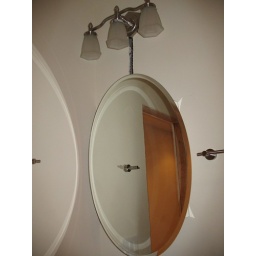
Medicine cabinet mirror and lighting in the bathroom